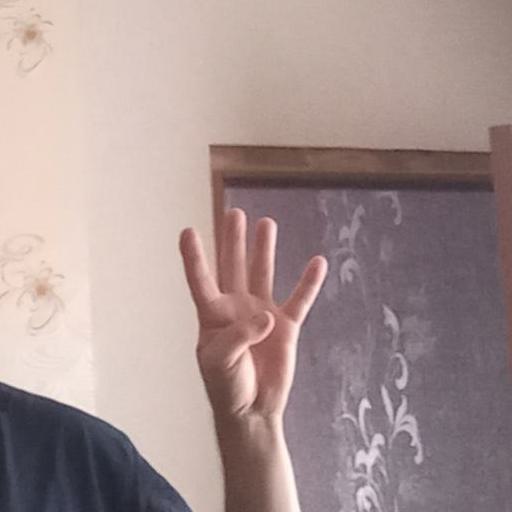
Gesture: four